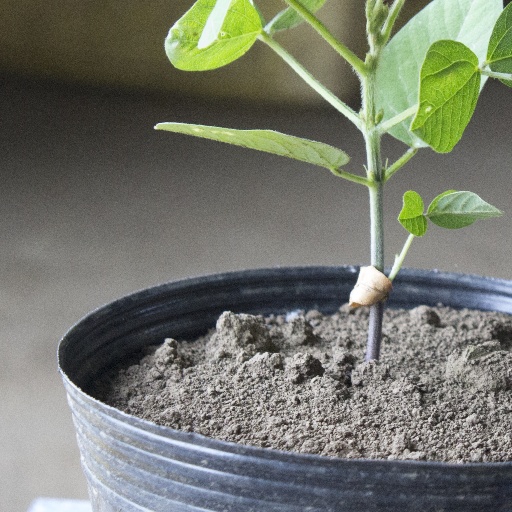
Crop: soybean